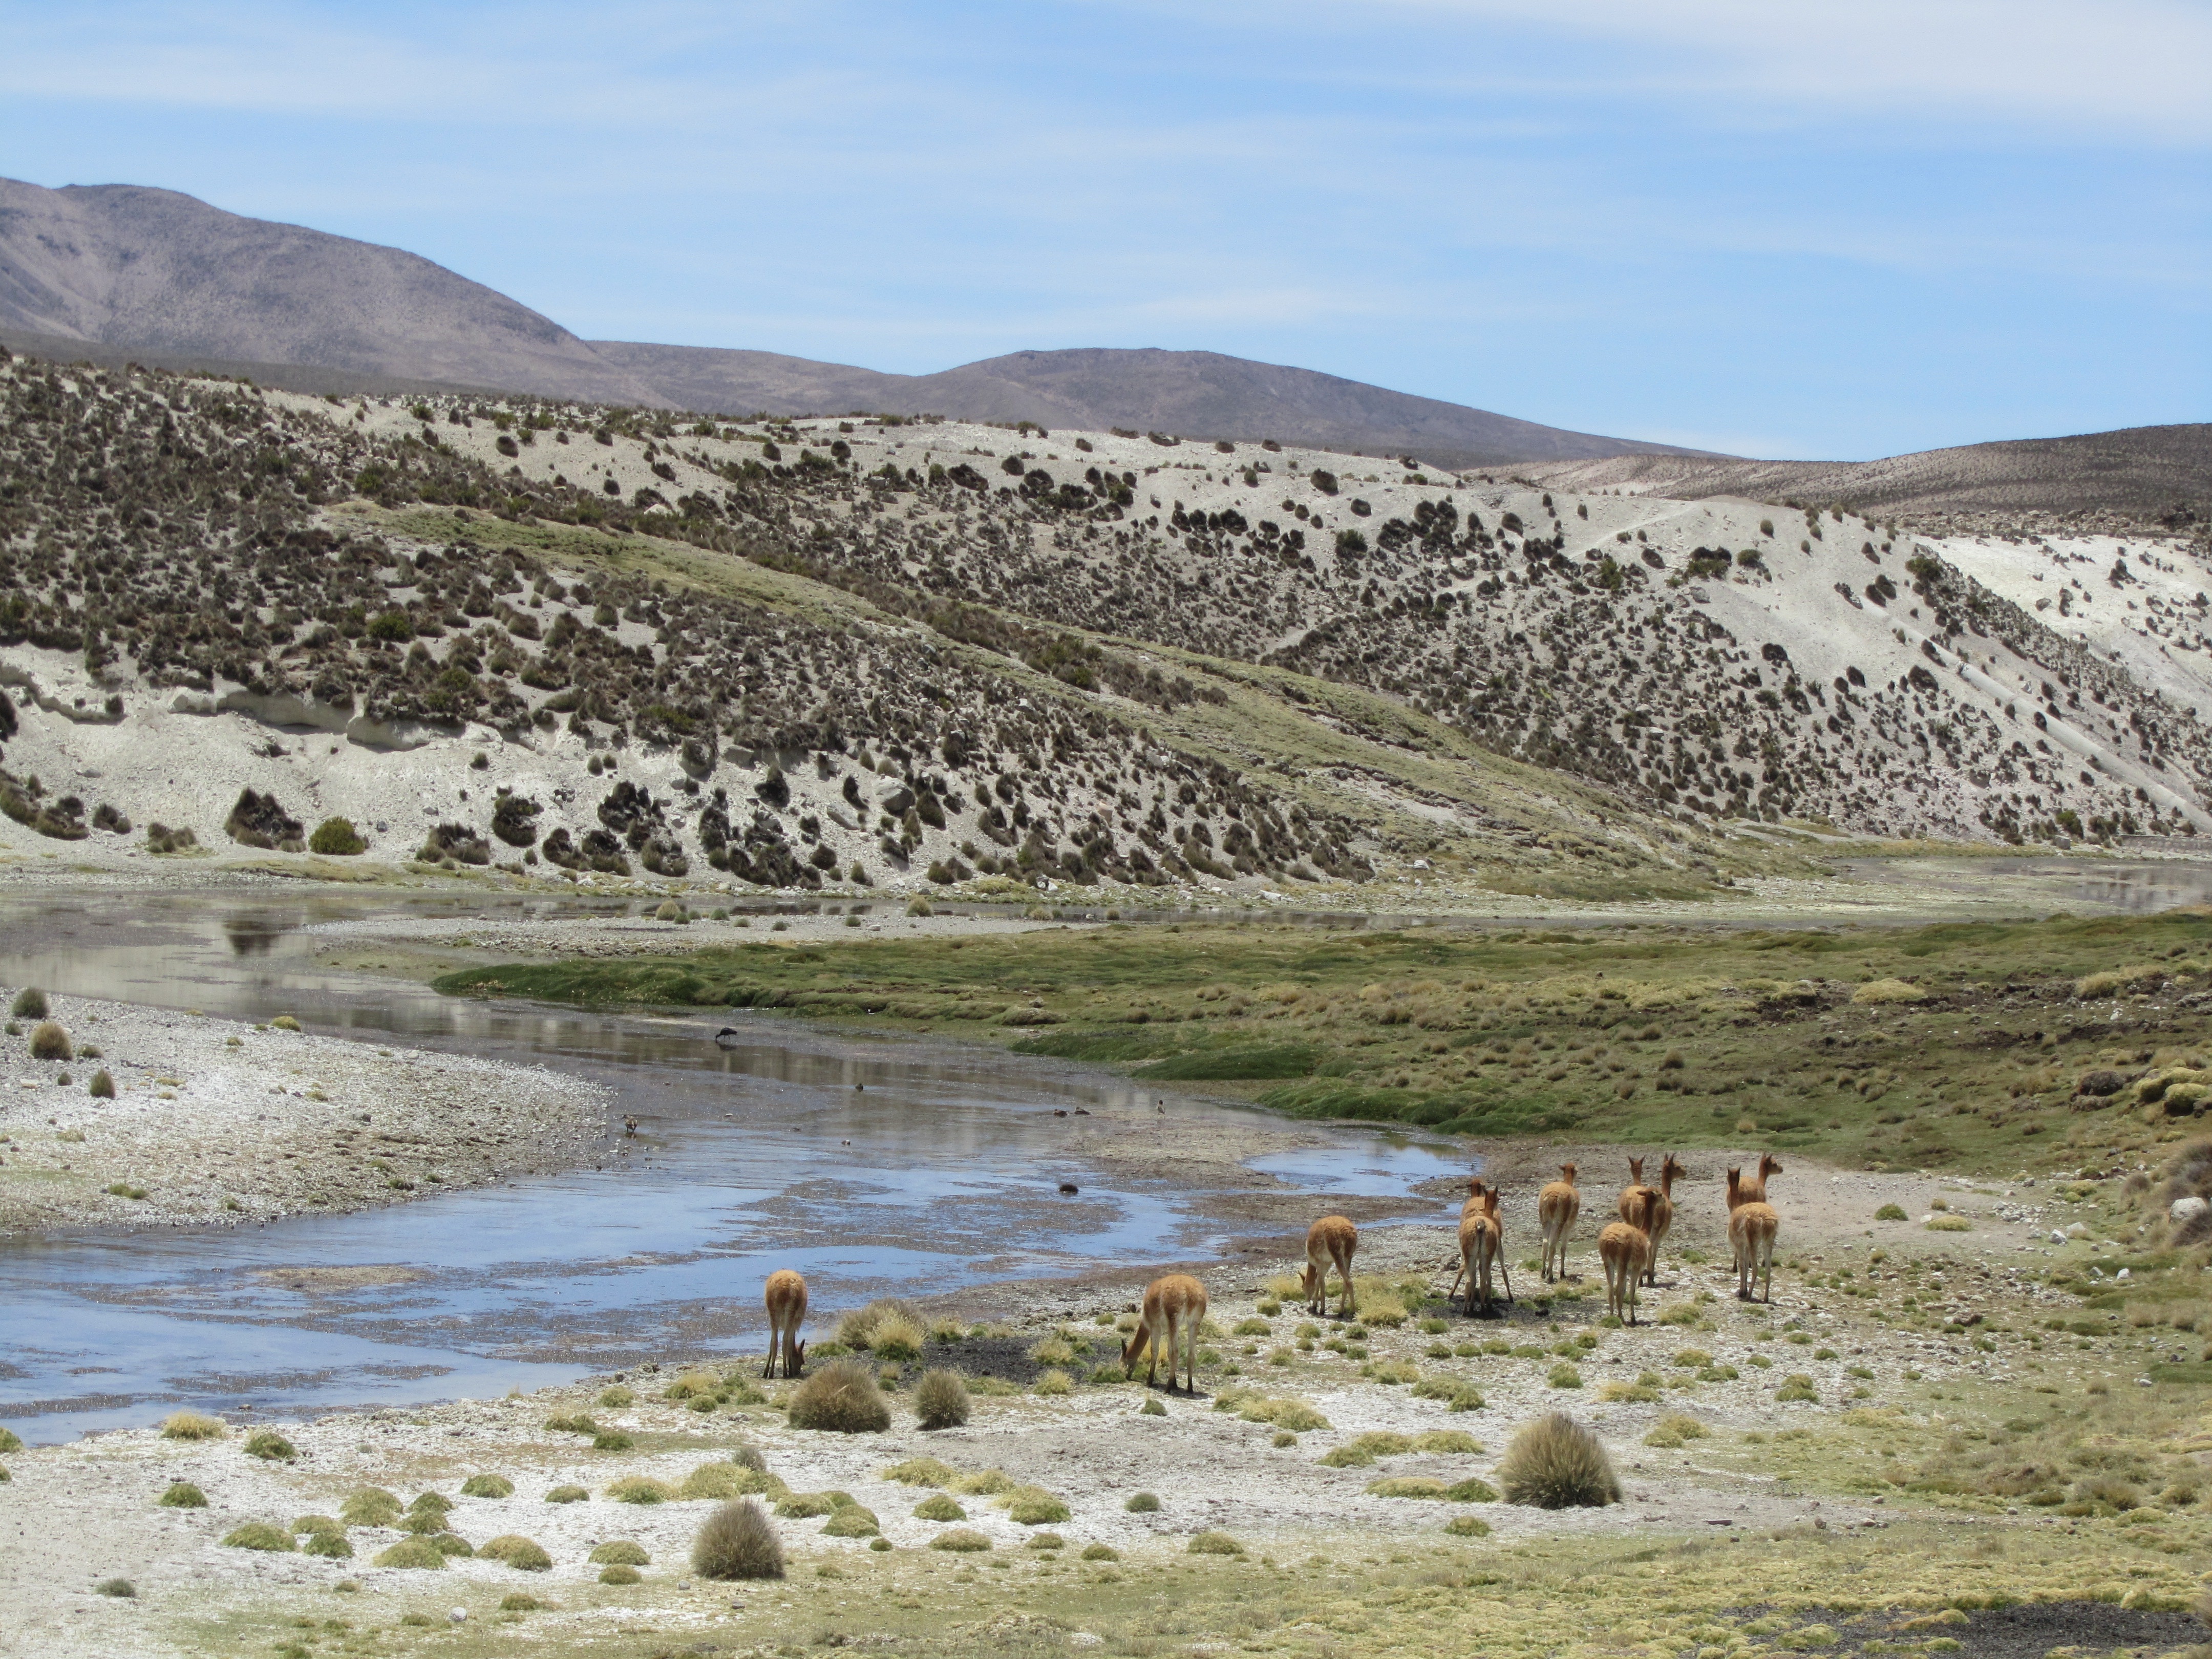
landscape, wilderness, mountain, hill, lake, river, valley, reservoir, chile, alpaca, geology, mountains, badlands, hot, plateau, loch, wadi, kahl, rural area, landform, natural environment, geographical feature, mountainous landforms, parincota